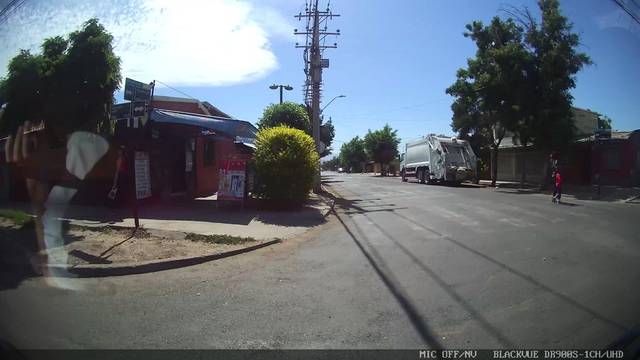
Region: Chile
Coordinates: -33.516, -70.688